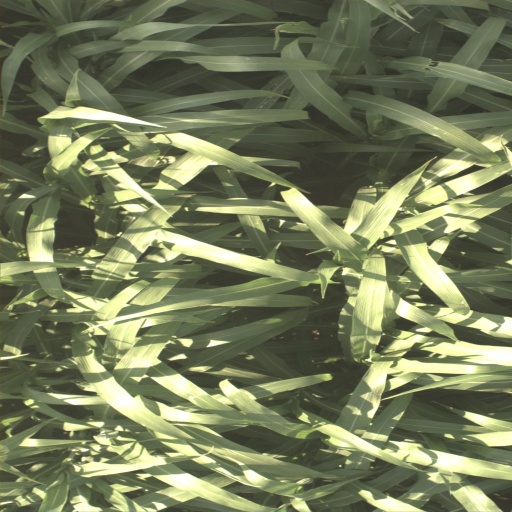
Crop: sorghum